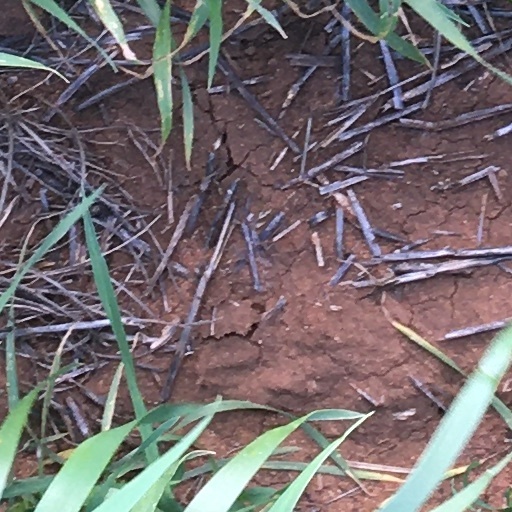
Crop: wheat